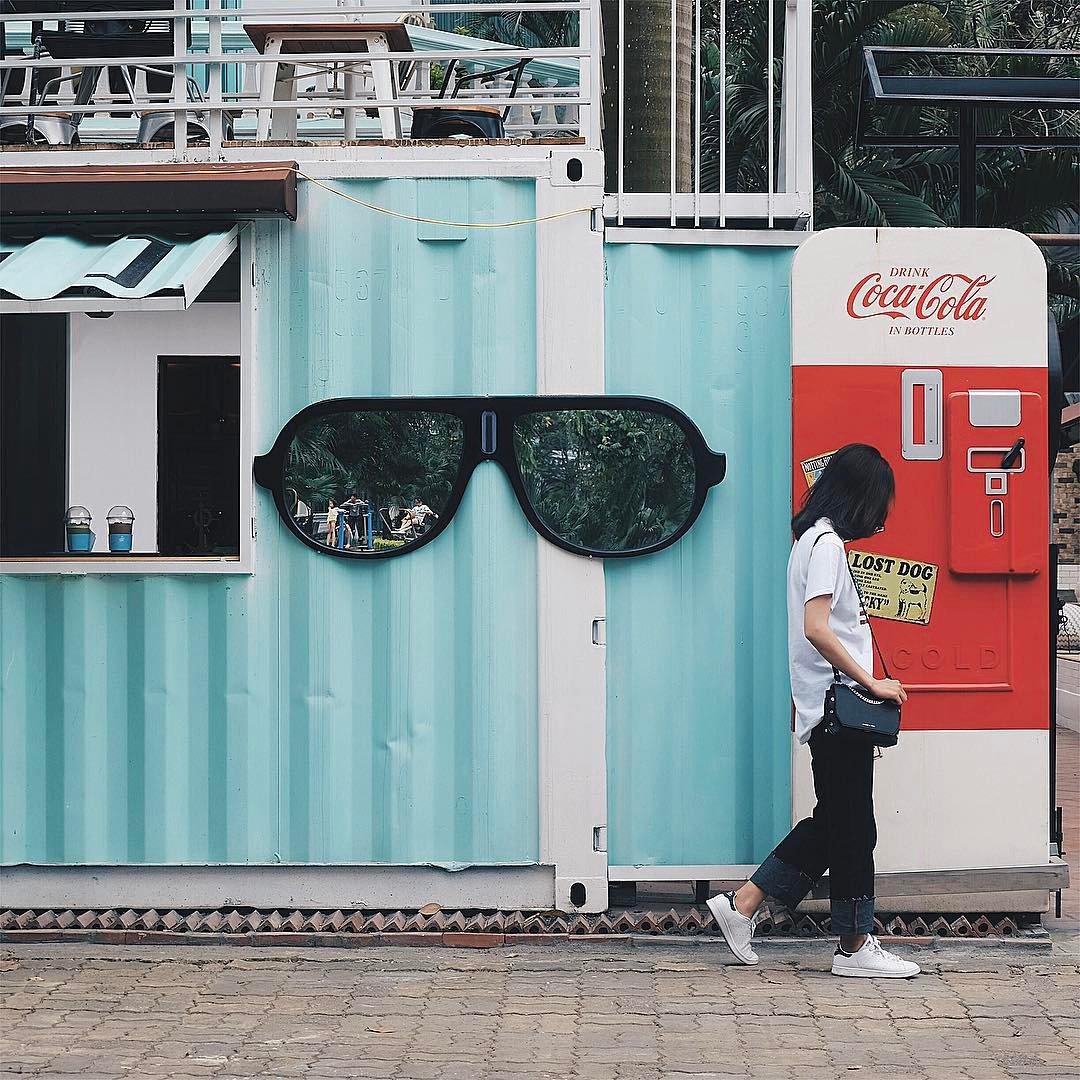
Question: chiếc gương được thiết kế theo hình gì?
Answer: hình một chiếc mắt kính